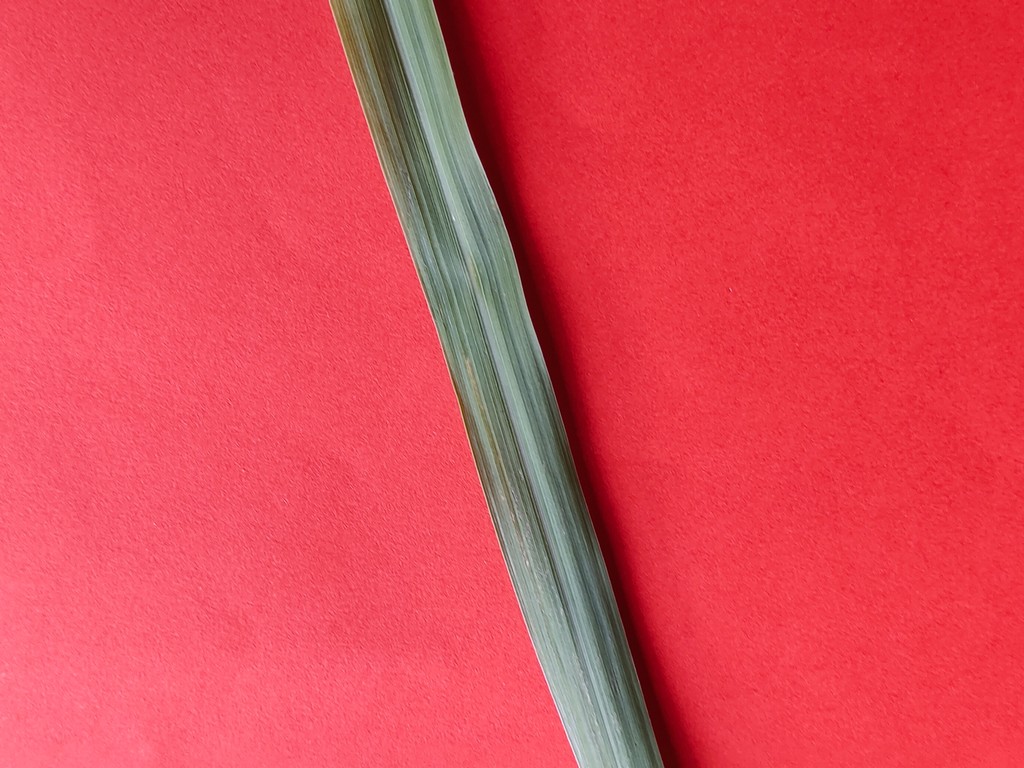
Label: Healthy